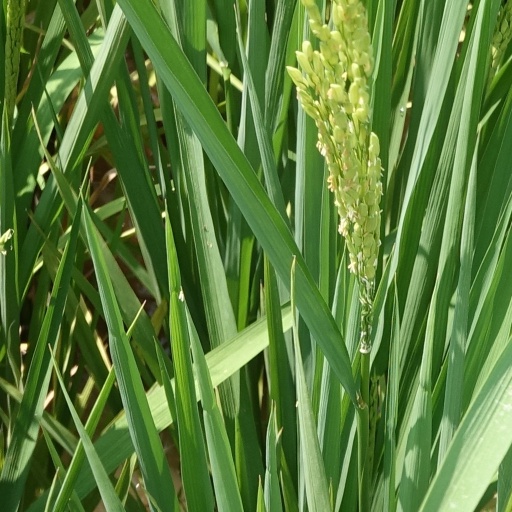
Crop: rice